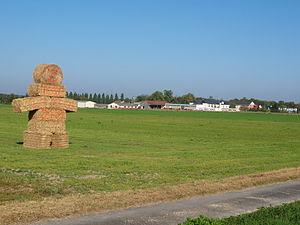
Amilly (Loiret, France)
Amilly est une commune française située dans le département du Loiret en région Centre-Val de Loire.